Colicin

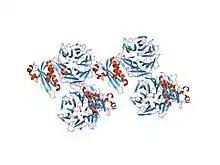
Structure of TolB in complex with a peptide of the colicin e9 t-domain

A colicin is a type of bacteriocin produced by and toxic to some strains of "Escherichia coli". Colicins are released into the environment to reduce competition from other bacterial strains. Colicins bind to outer membrane receptors, using them to translocate to the cytoplasm or cytoplasmic membrane, where they exert their cytotoxic effect, including depolarisation of the cytoplasmic membrane, DNase activity, RNase activity, or inhibition of murein synthesis.